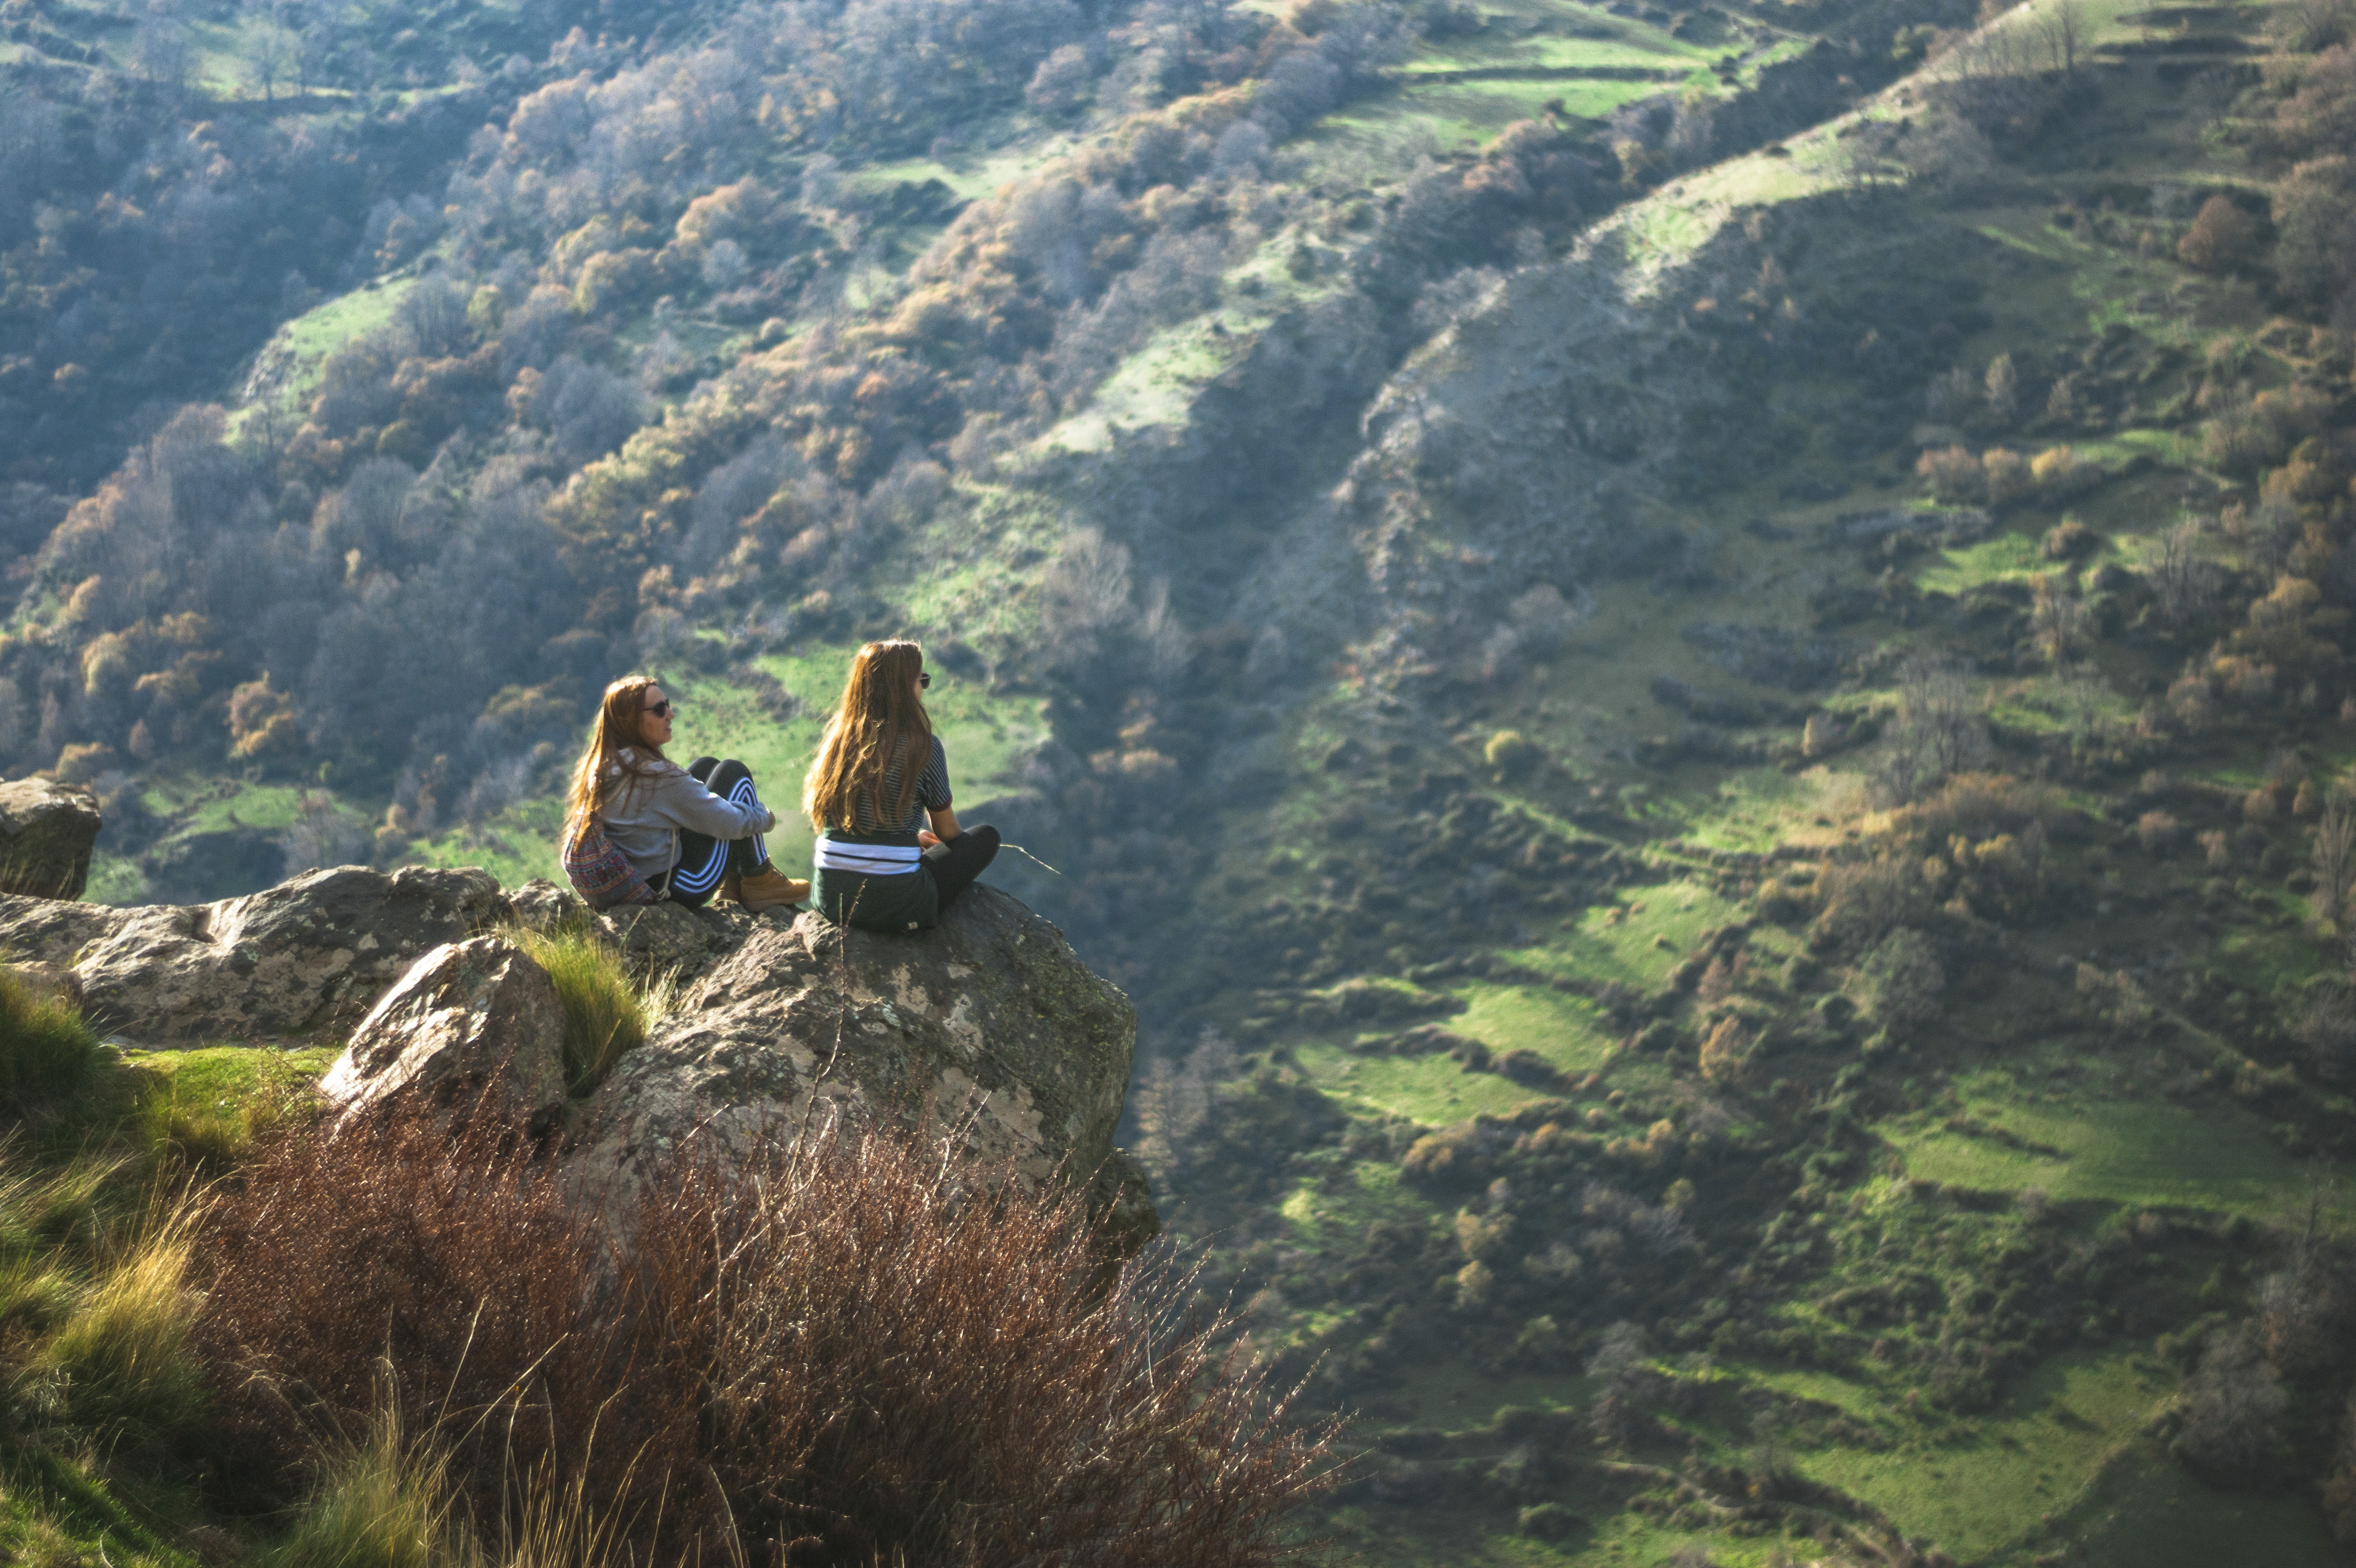
natural, hill station, highland, mountain, hill, adventure, grass, landscape, terrain, rock, plant community, recreation, valley, fell, ridge, tourism, forest